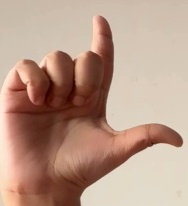
ASL sign: L